Eloise Kruger

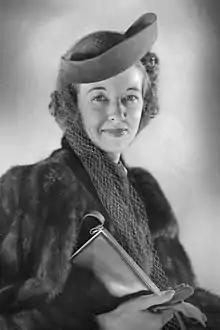

Eloise Andrews Kruger (June 26, 1914 – November 19, 1995) was an American miniature collector from Lincoln, Nebraska, who was known for her collection of historically-accurate American miniatures.